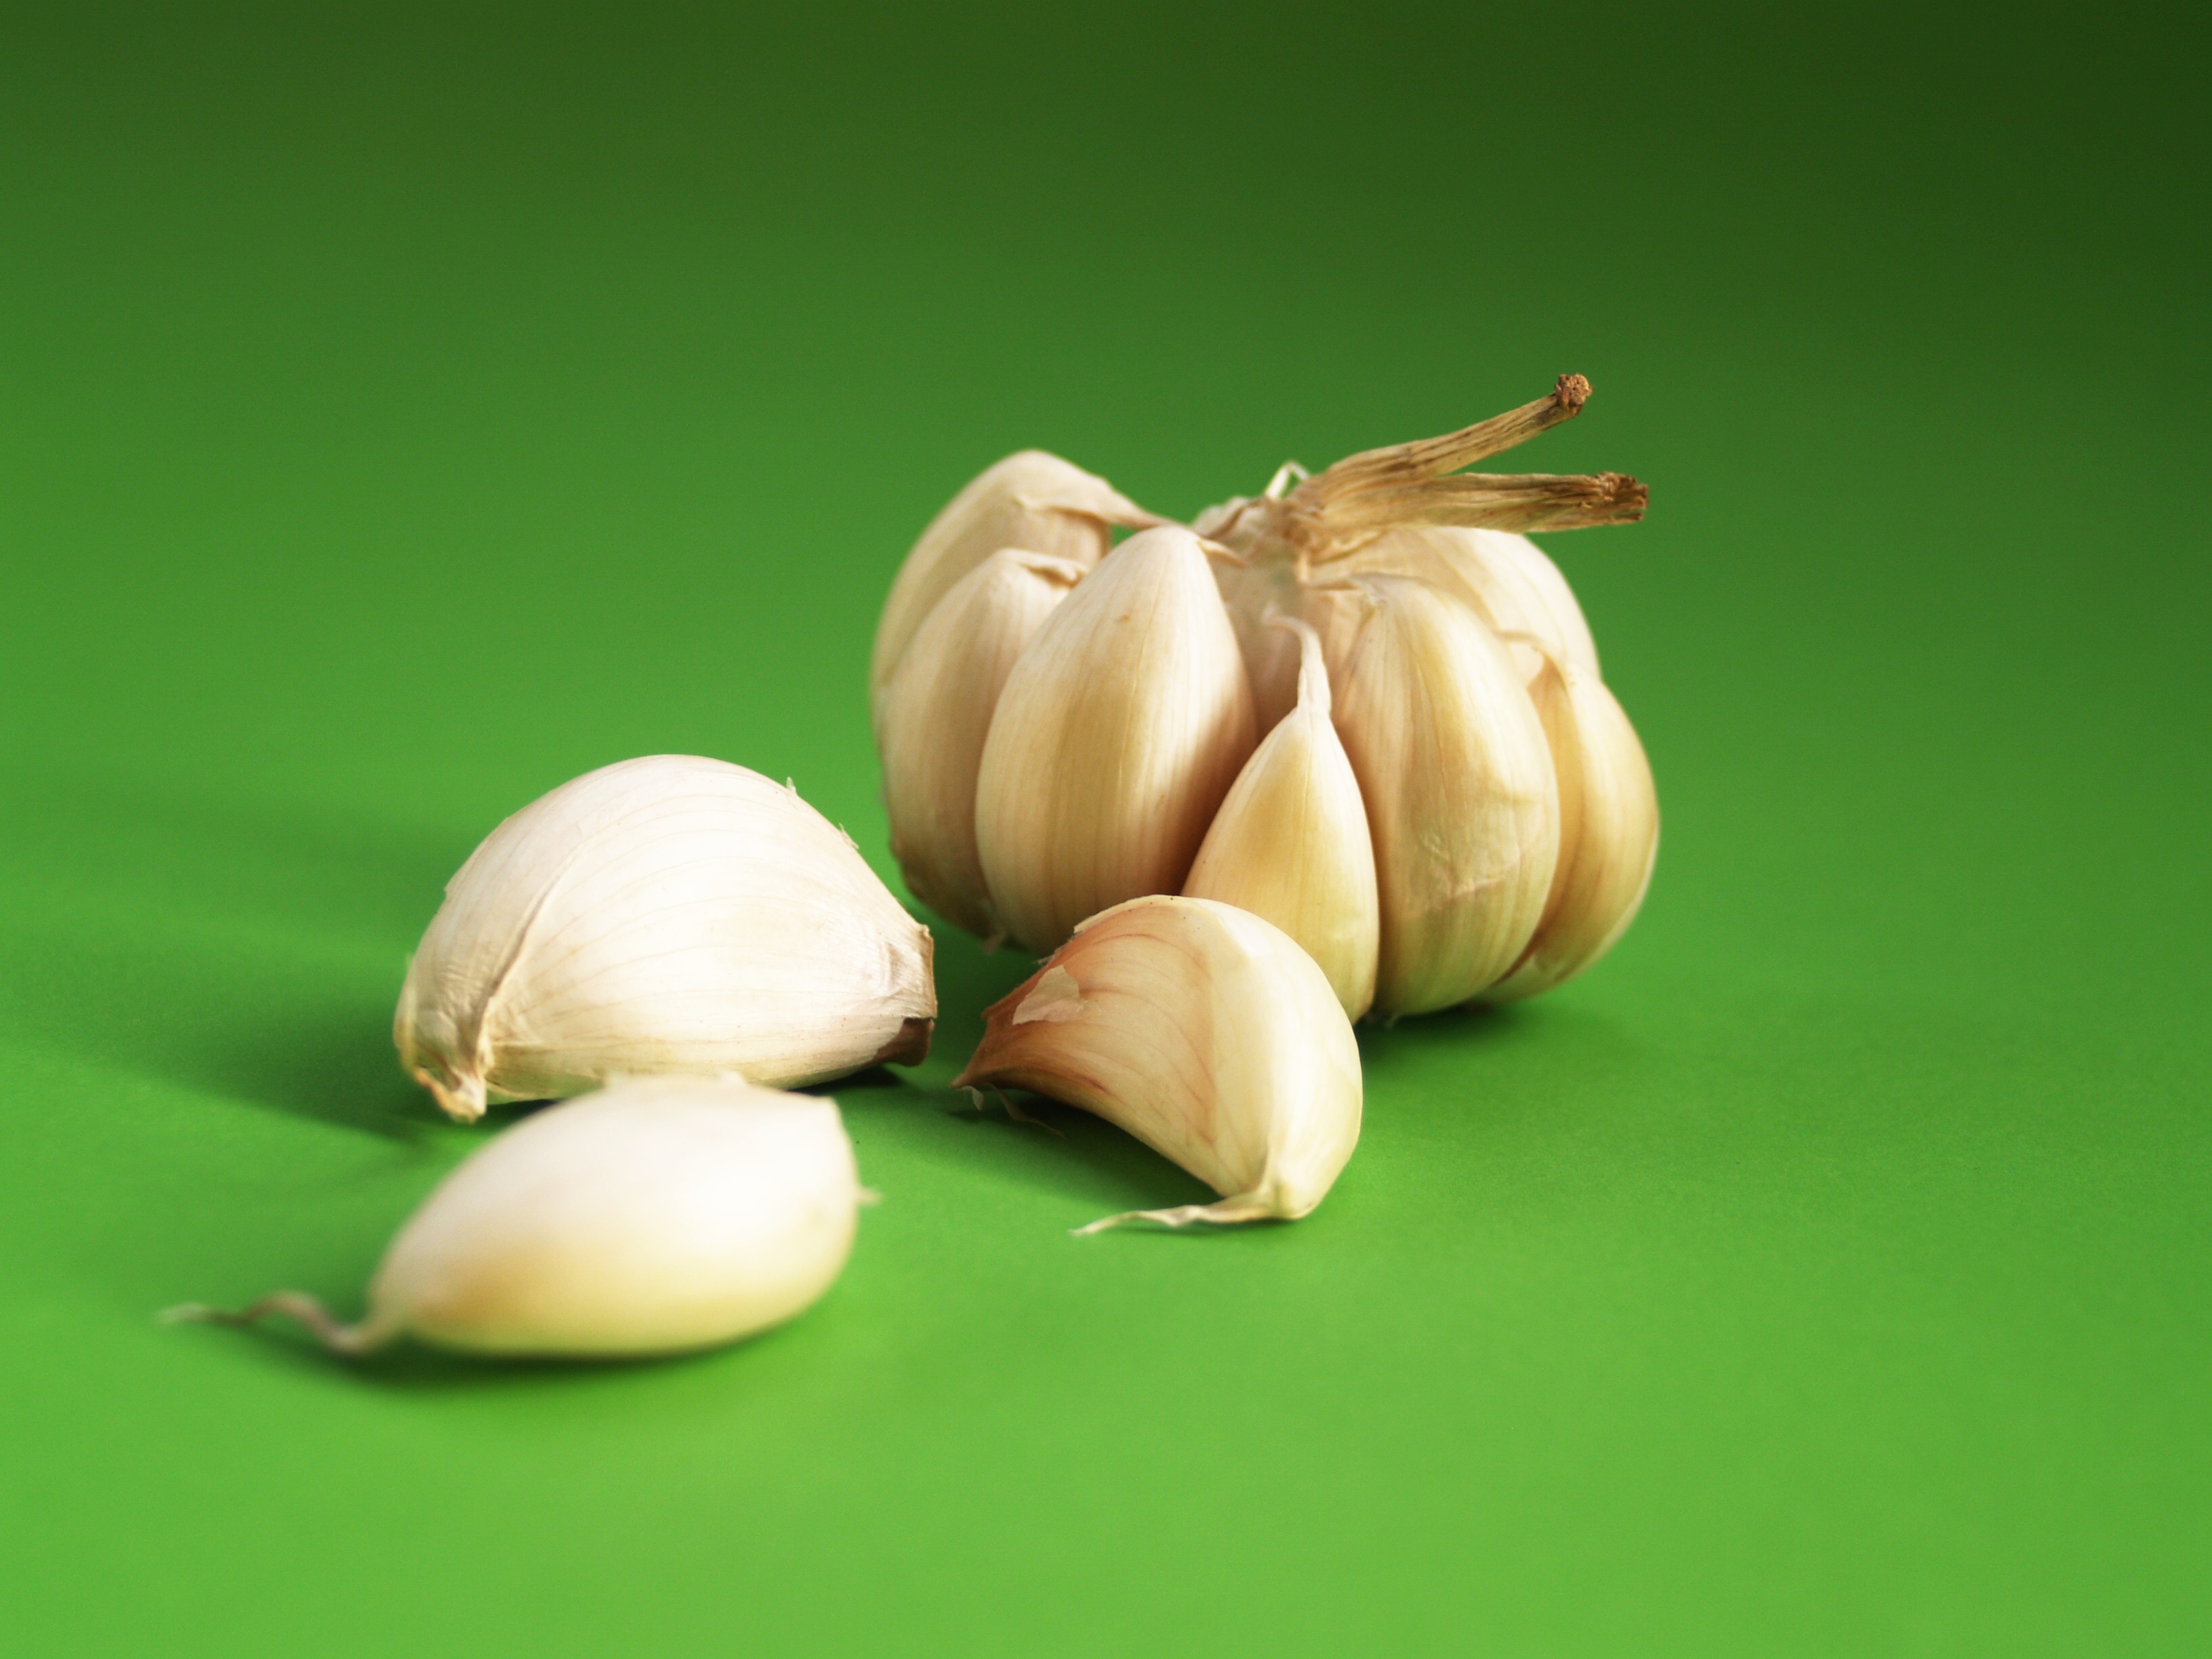
group, plant, white, fruit, leaf, flower, isolated, part, ripe, food, green, spice, harvest, ingredient, garlic, produce, vegetable, bulb, natural, fresh, object, closeup, pink, healthy, life, clove, seasoning, condiment, eating, three, nutrition, spicy, meals, still, vitamins, organic, aromatic, parsley, nobody, flavor, flowering plant, shallot, spiciness, land plant, onion genus